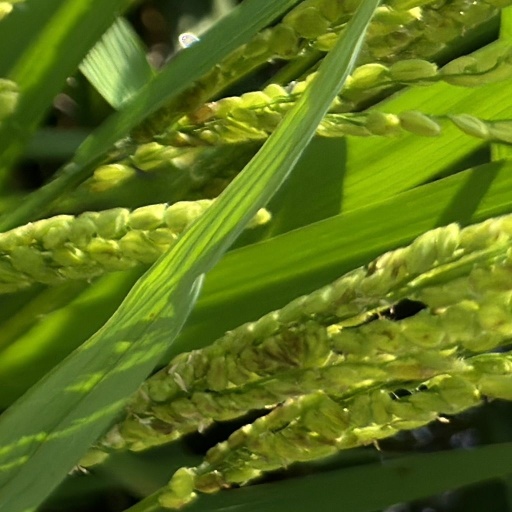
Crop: rice